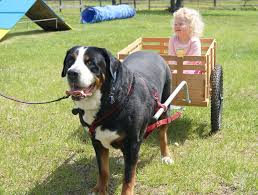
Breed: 237-n000086-Greater_Swiss_Mountain_dog